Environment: real
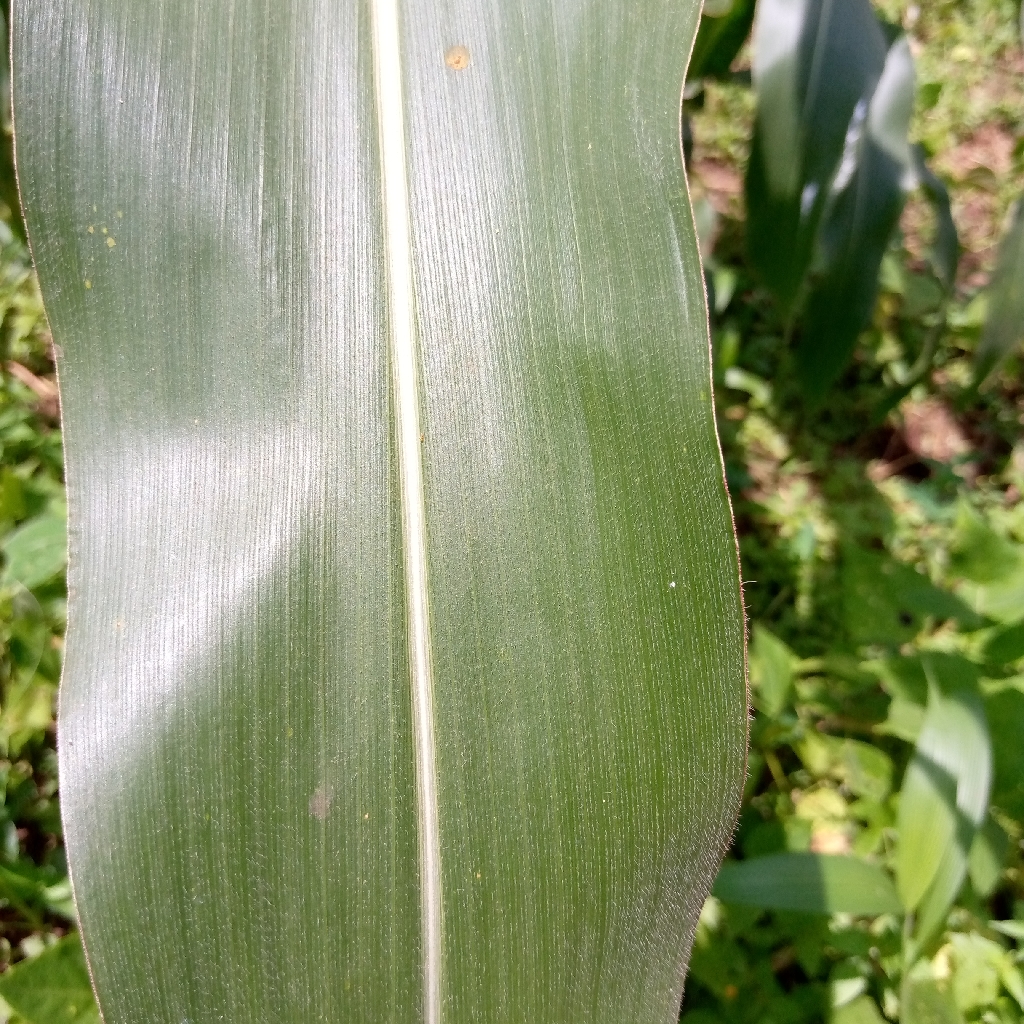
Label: healthy